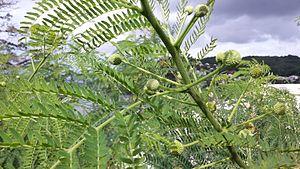
Boutons floraux sur une branche de Leucaena leucocephala
Les légumineuses fourragères sont des espèces ou variétés de plantes appartenant à la famille des Fabaceae utilisées dans l'alimentation des animaux d'élevage.
Leucaena leucocephala est une espèce de plantes dicotylédones de la famille des Fabaceae, sous-famille des Mimosoideae, originaire du Mexique et d'Amérique centrale.